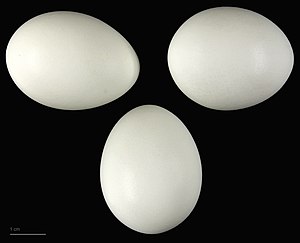
Dværghejre
Æg fra dværghejren.
Dværghejren er Europas mindste hejre. Den er 33-38 cm lang og vejer 60-150 g. Den har grøngrå ben. Hannen er brungul med sort isse og ryg og sorte svingfjer. Hunnen har brunstribet bryst, ryg med lyse pletter og matgule vingedækfjer. Hejren lægger 4-7 æg i en rørskovsrede.